The Great Buddha Arrival (1934 film)

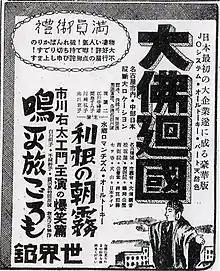
1934 promotional flyer for the release of "The Great Buddha Arrival: Chukyo Edition"

, also known as , is a lost 1934 independently made Japanese black-and-white "kaiju" film directed by Yoshiro Edamasa.